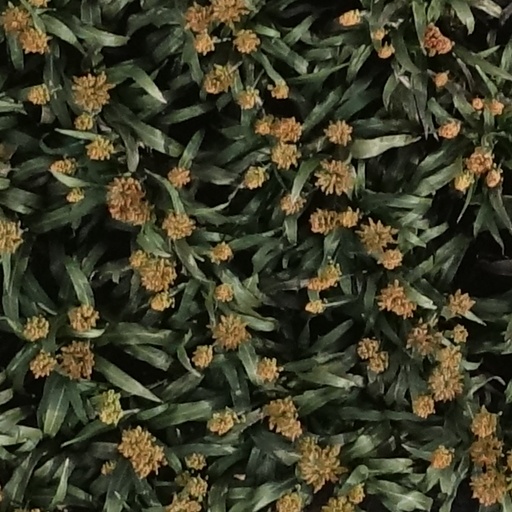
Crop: sorghum